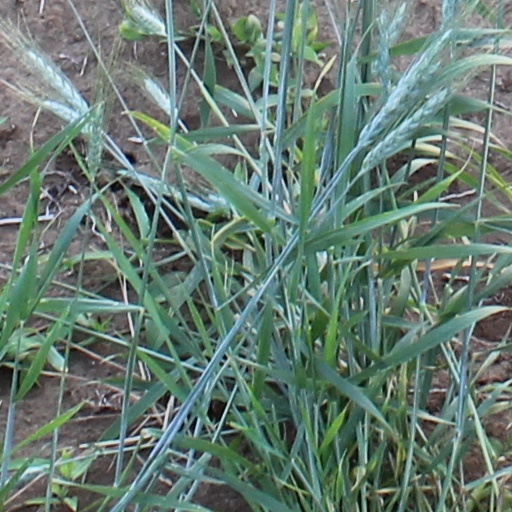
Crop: wheat